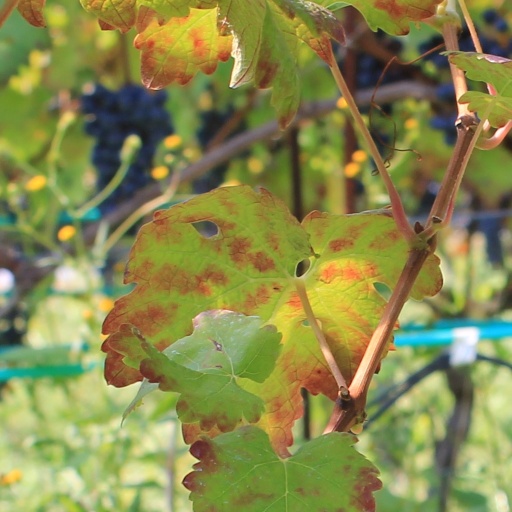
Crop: grape